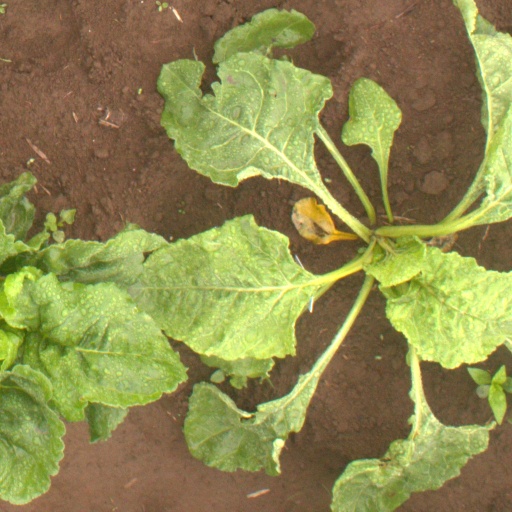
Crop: sugar beet